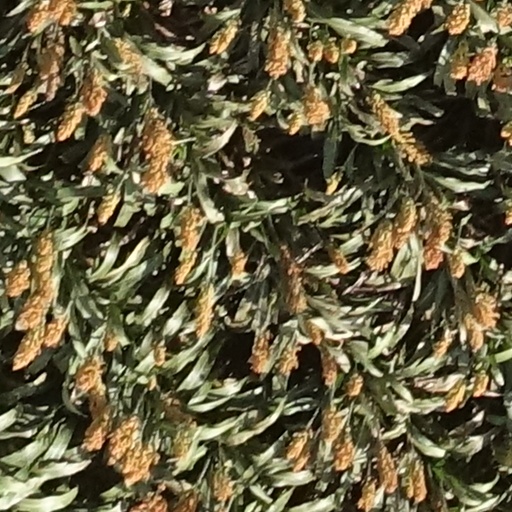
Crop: sorghum